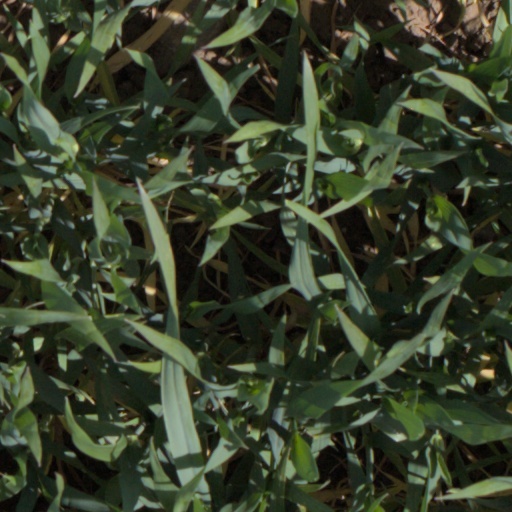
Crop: wheat